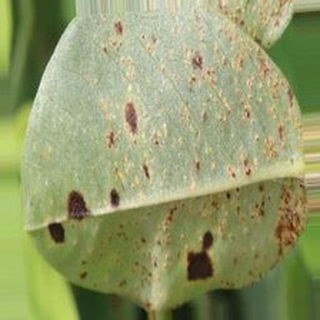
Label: groundnut_rust